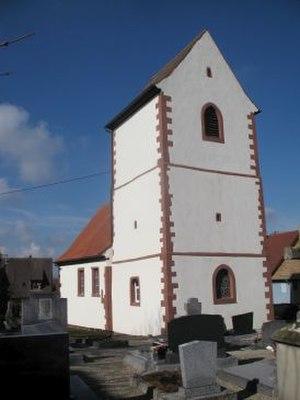
Église entourée du cimetière
Hohfrankenheim est une commune française de la plaine d'Alsace située à 20,7 km au nord-ouest de Strasbourg dans le département du Bas-Rhin, en région Grand Est.